Operation EF (1941)

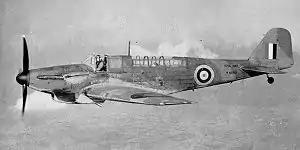

The aircraft from "Victorious" flew towards the sun at low altitude to evade radar but passed over a German hospital ship, losing any remaining hope of surprise. The aircraft climbed to over the coastal mountains, being engaged by intense anti-aircraft fire as they did. The crews fired the colours-of-the-day as a ruse but this failed and the ground fire increased and then suddenly stopped. Thirteen Messerschmitt Bf 109 (Bf 109) of "Jagdgeschwader" 77 and Messerschmitt Bf 110 (Bf 110) fighters of "Zerstörergeschwader" 76 appeared, escorting nine Junkers Ju 87 (Ju 87 ) dive-bombers returning from a raid.